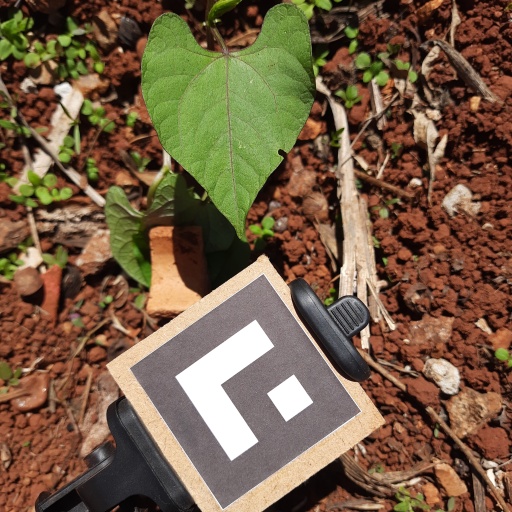
Observations: wavy surface, eating holes in the edge, under sunlight